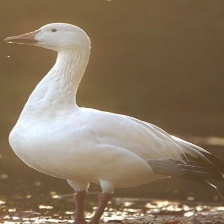
Species: SNOW GOOSE
Scientific name: ANSER CAERULESCENS
ImageNet parent category: goose